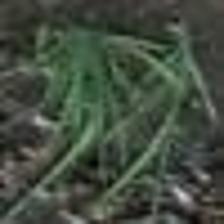
Label: clustered